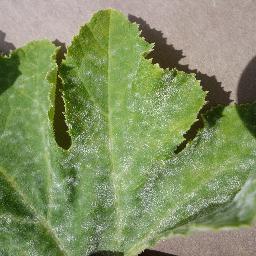
Label: Squash___Powdery_mildew